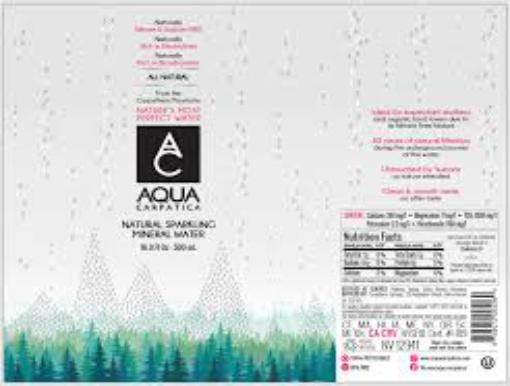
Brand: Aqua Carpatica
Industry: Food